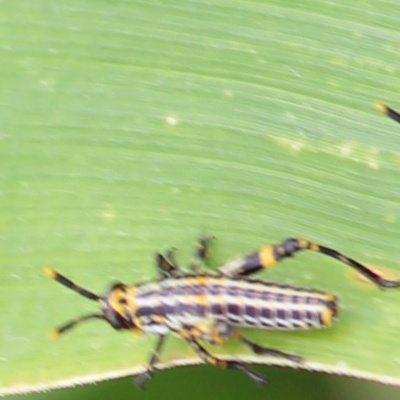
Crop: Maize
Condition: grasshoper